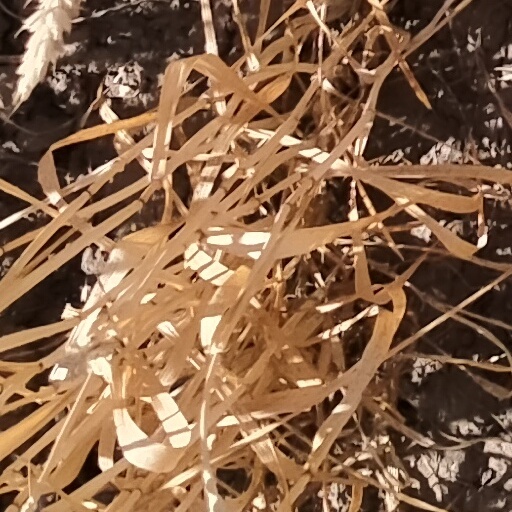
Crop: wheat